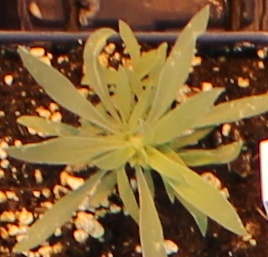
Label: Kochia